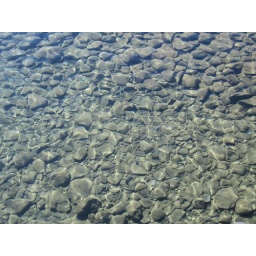
Rocks in shallow water at Lake Tahoe! The water is so clear it's amazing!